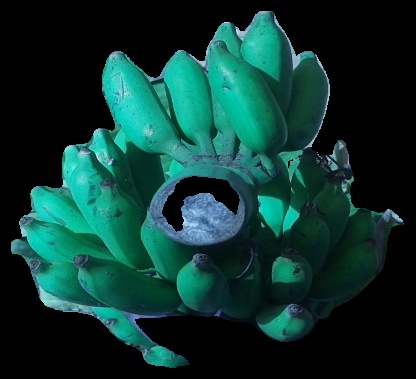
Variety: elakki-bale
Grade: grade3